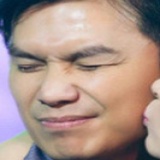
ca sĩ Mạnh Quỳnh